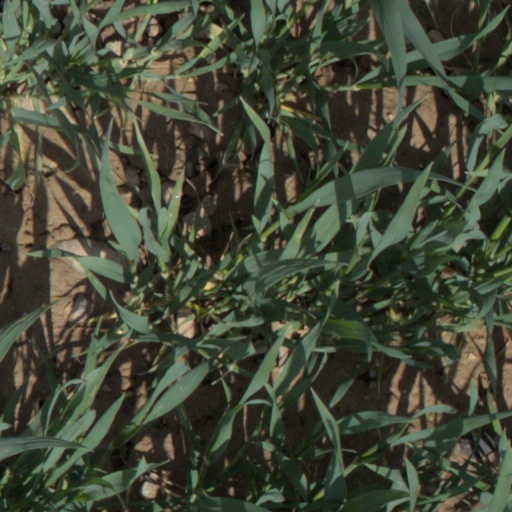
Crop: wheat